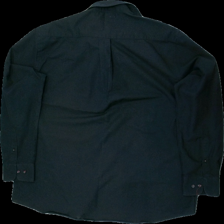
View: back
Type: Shirt
Category: Men
Brand: Park Lane
Colors: Black, Red, White
Material: 63% polyester 37% bomull
Pattern: Checkered print
Cut: Regular
Size: XXXL
Season: All
Smell: Major
Damage: luktar illa
Damage location: top center
Damage 2: luddig
Damage 2 location: middle center
Damage 3: luddig
Damage 3 location: middle center
Price range: <50
Recommended usage: Export
Description: skjorta med rutigt mönster och broderi tryck